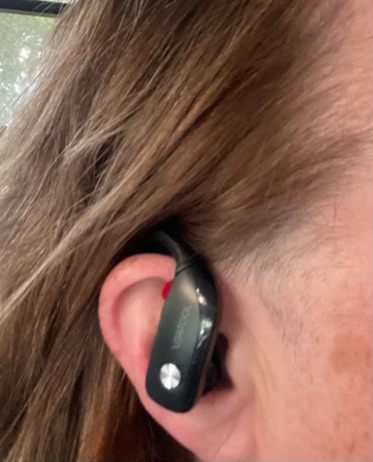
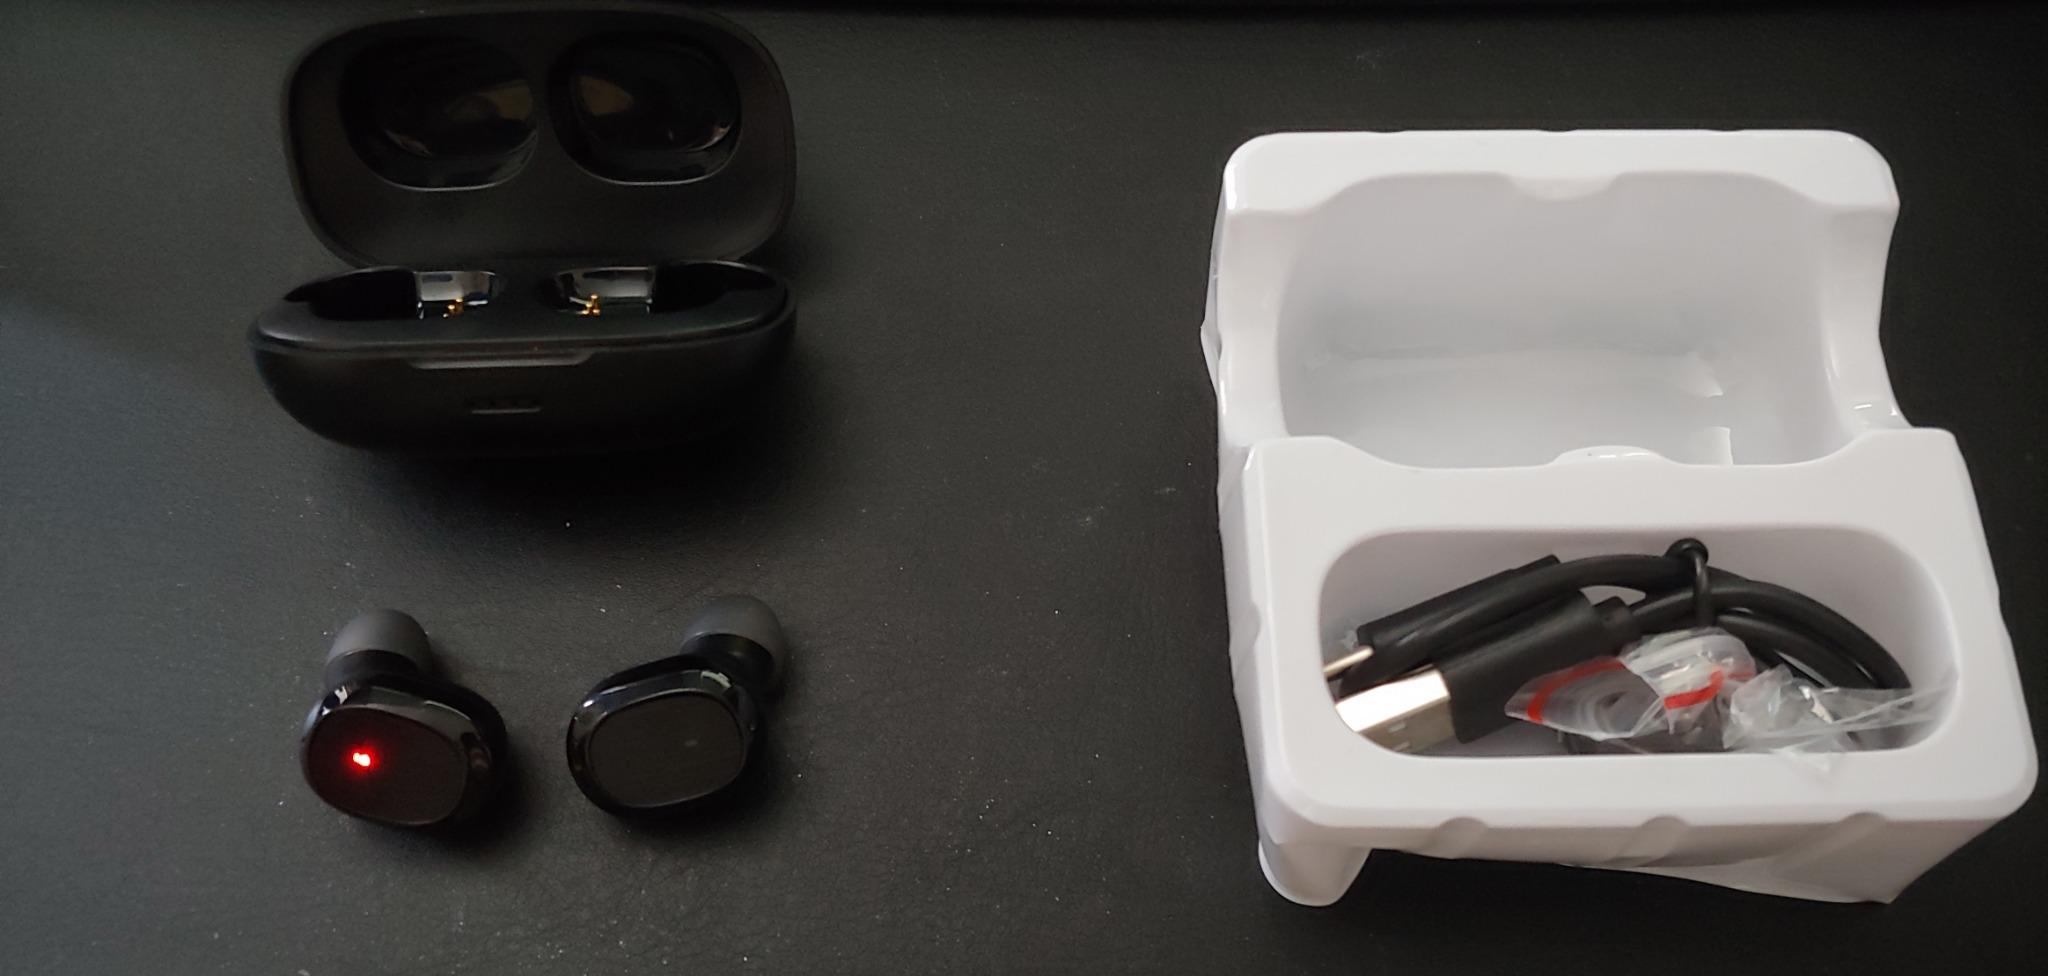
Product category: earbuds
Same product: no